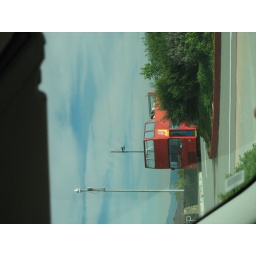
Double decker tourist red bus, reminds me of buses in Mumbai